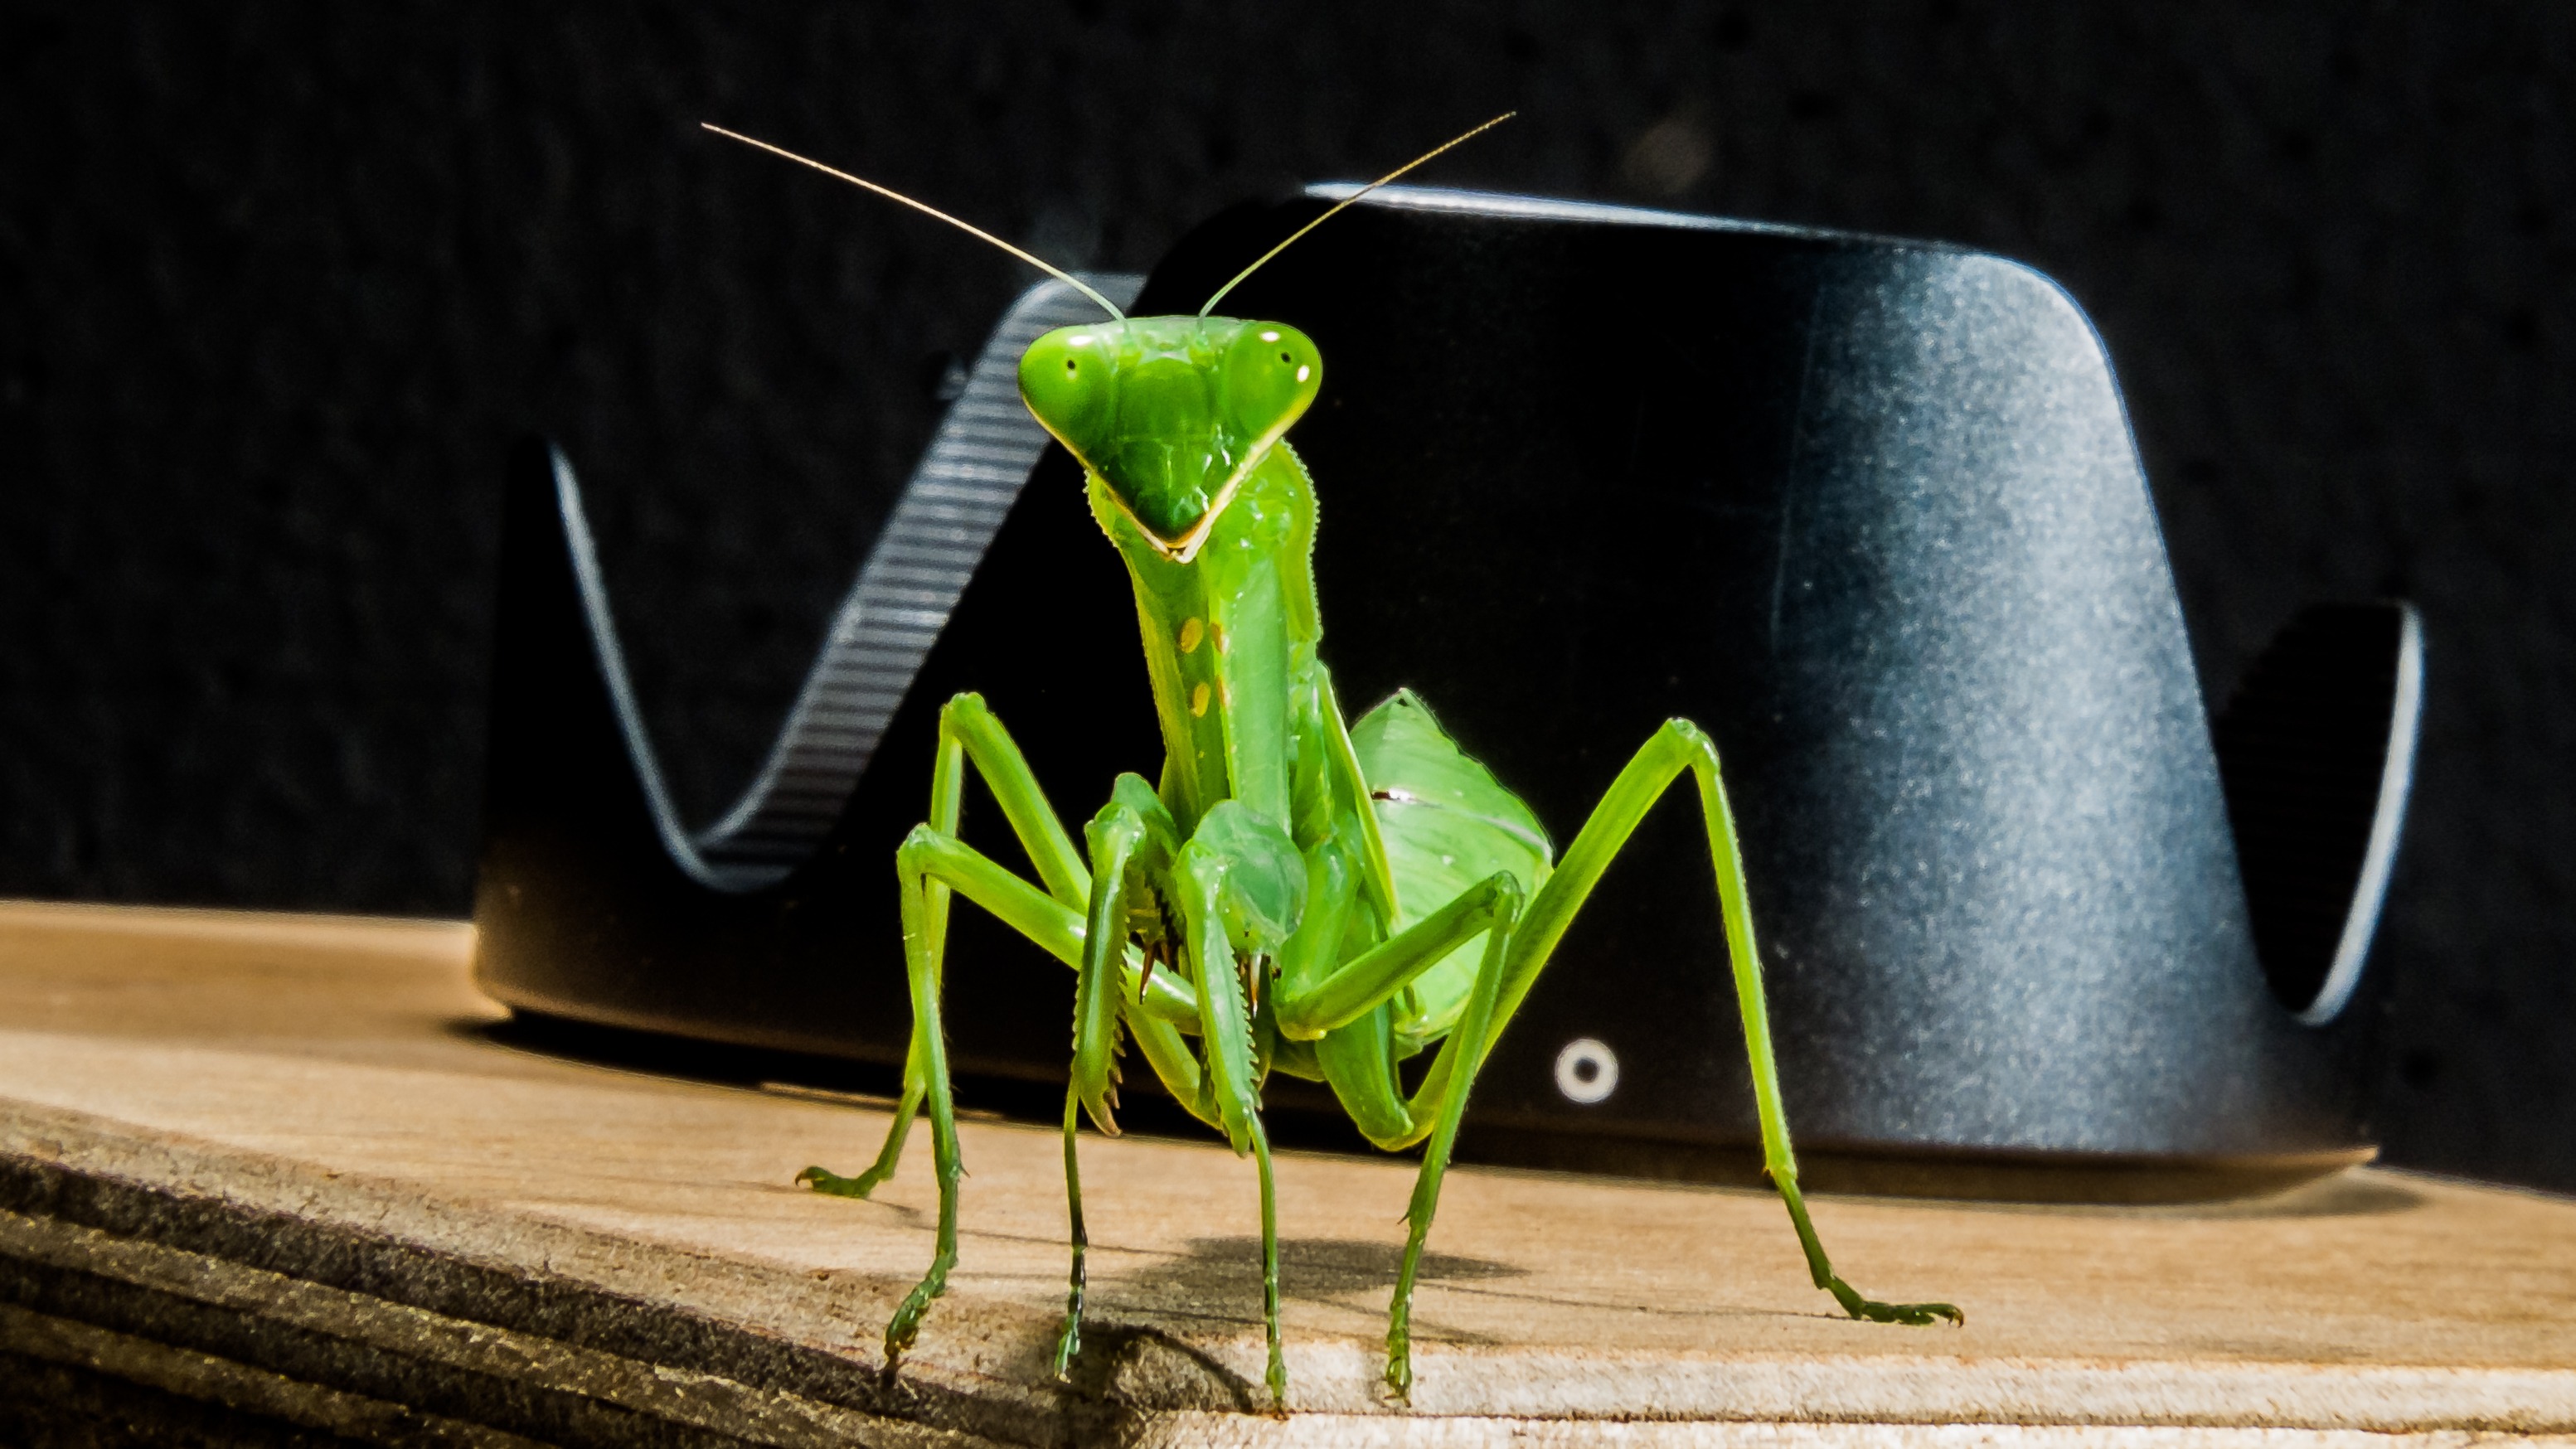
leaf, green, praying mantis, insect, close, invertebrate, macro photography, fishing locust, still life photography